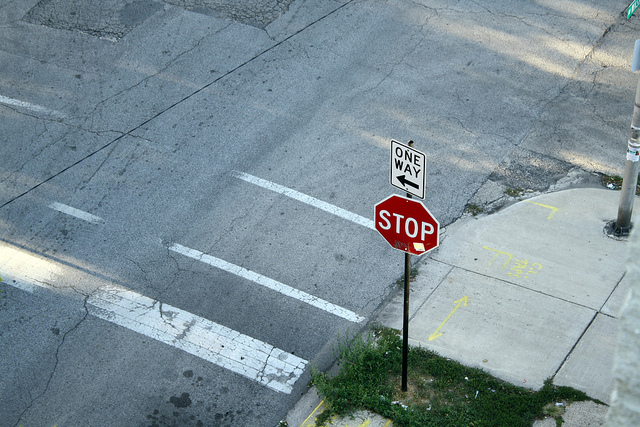
user: Given an image and a question. Answer the question in a short answer. Question: Where was this photo taken? Short Answer:
assistant: intersection